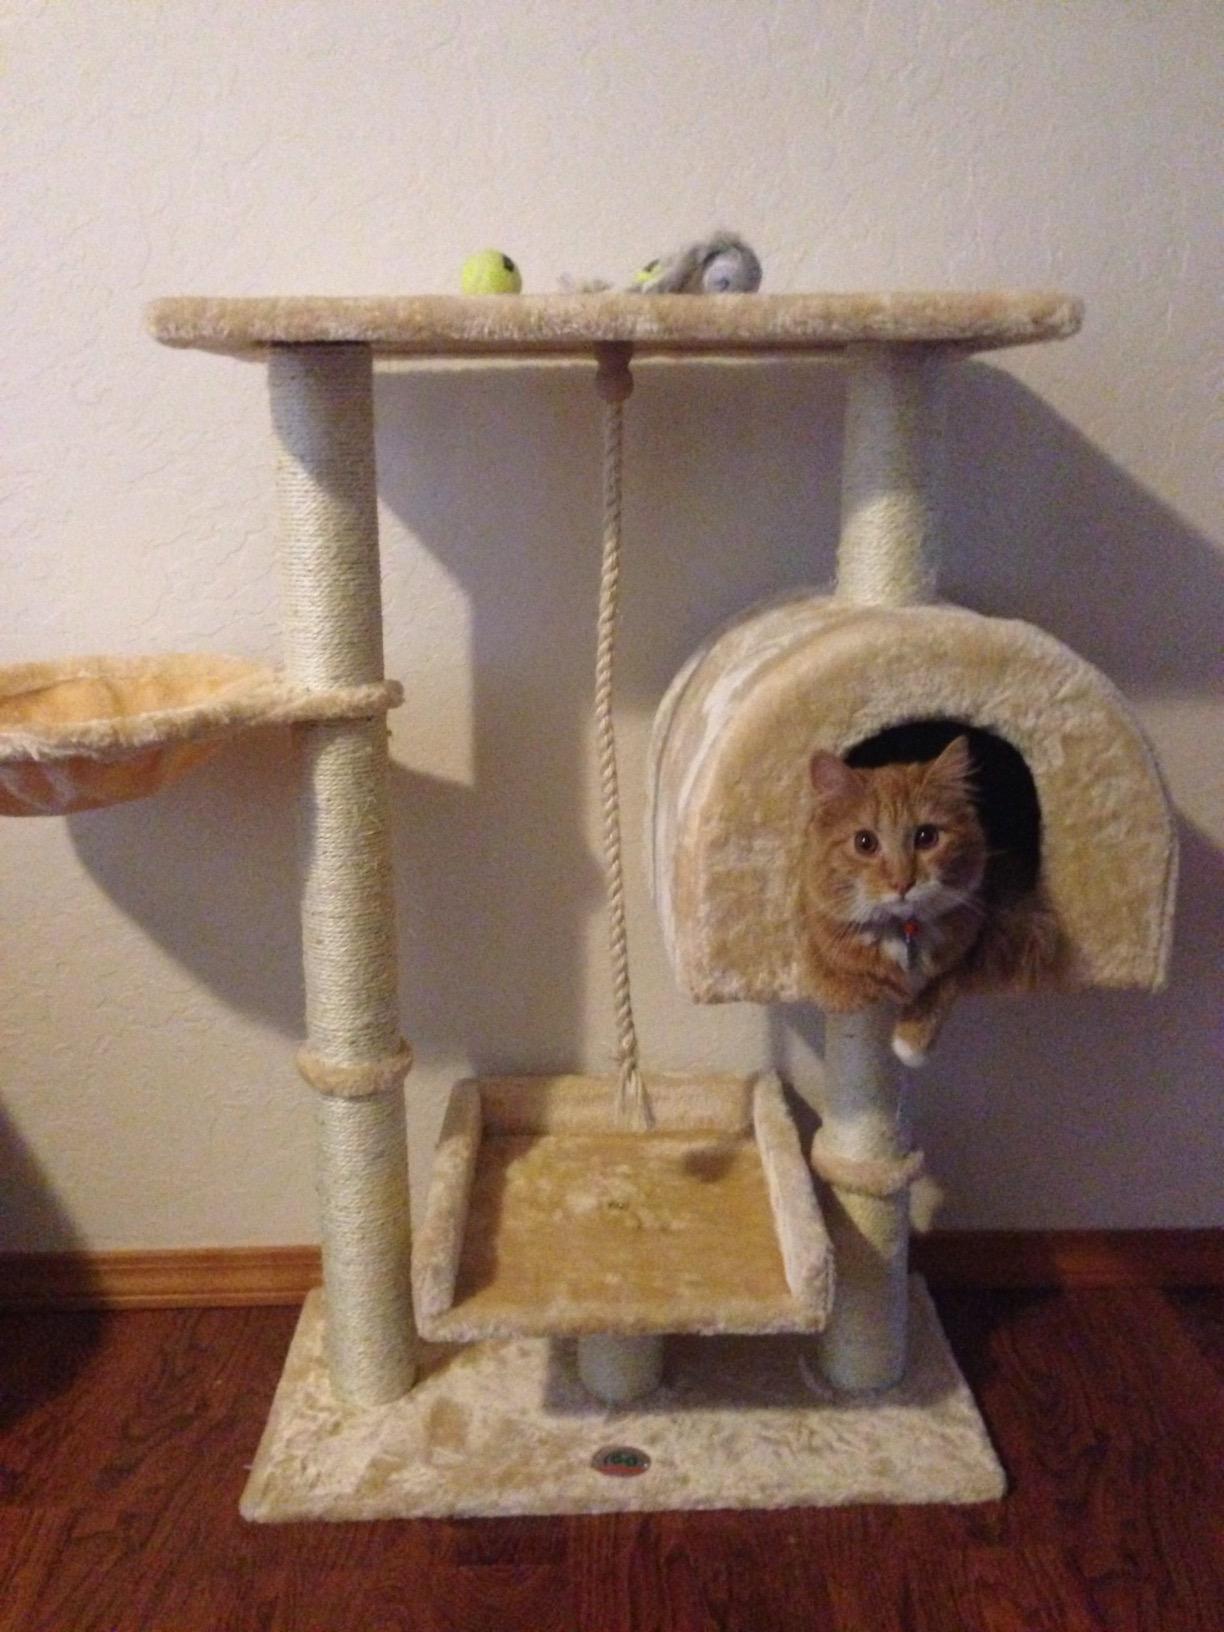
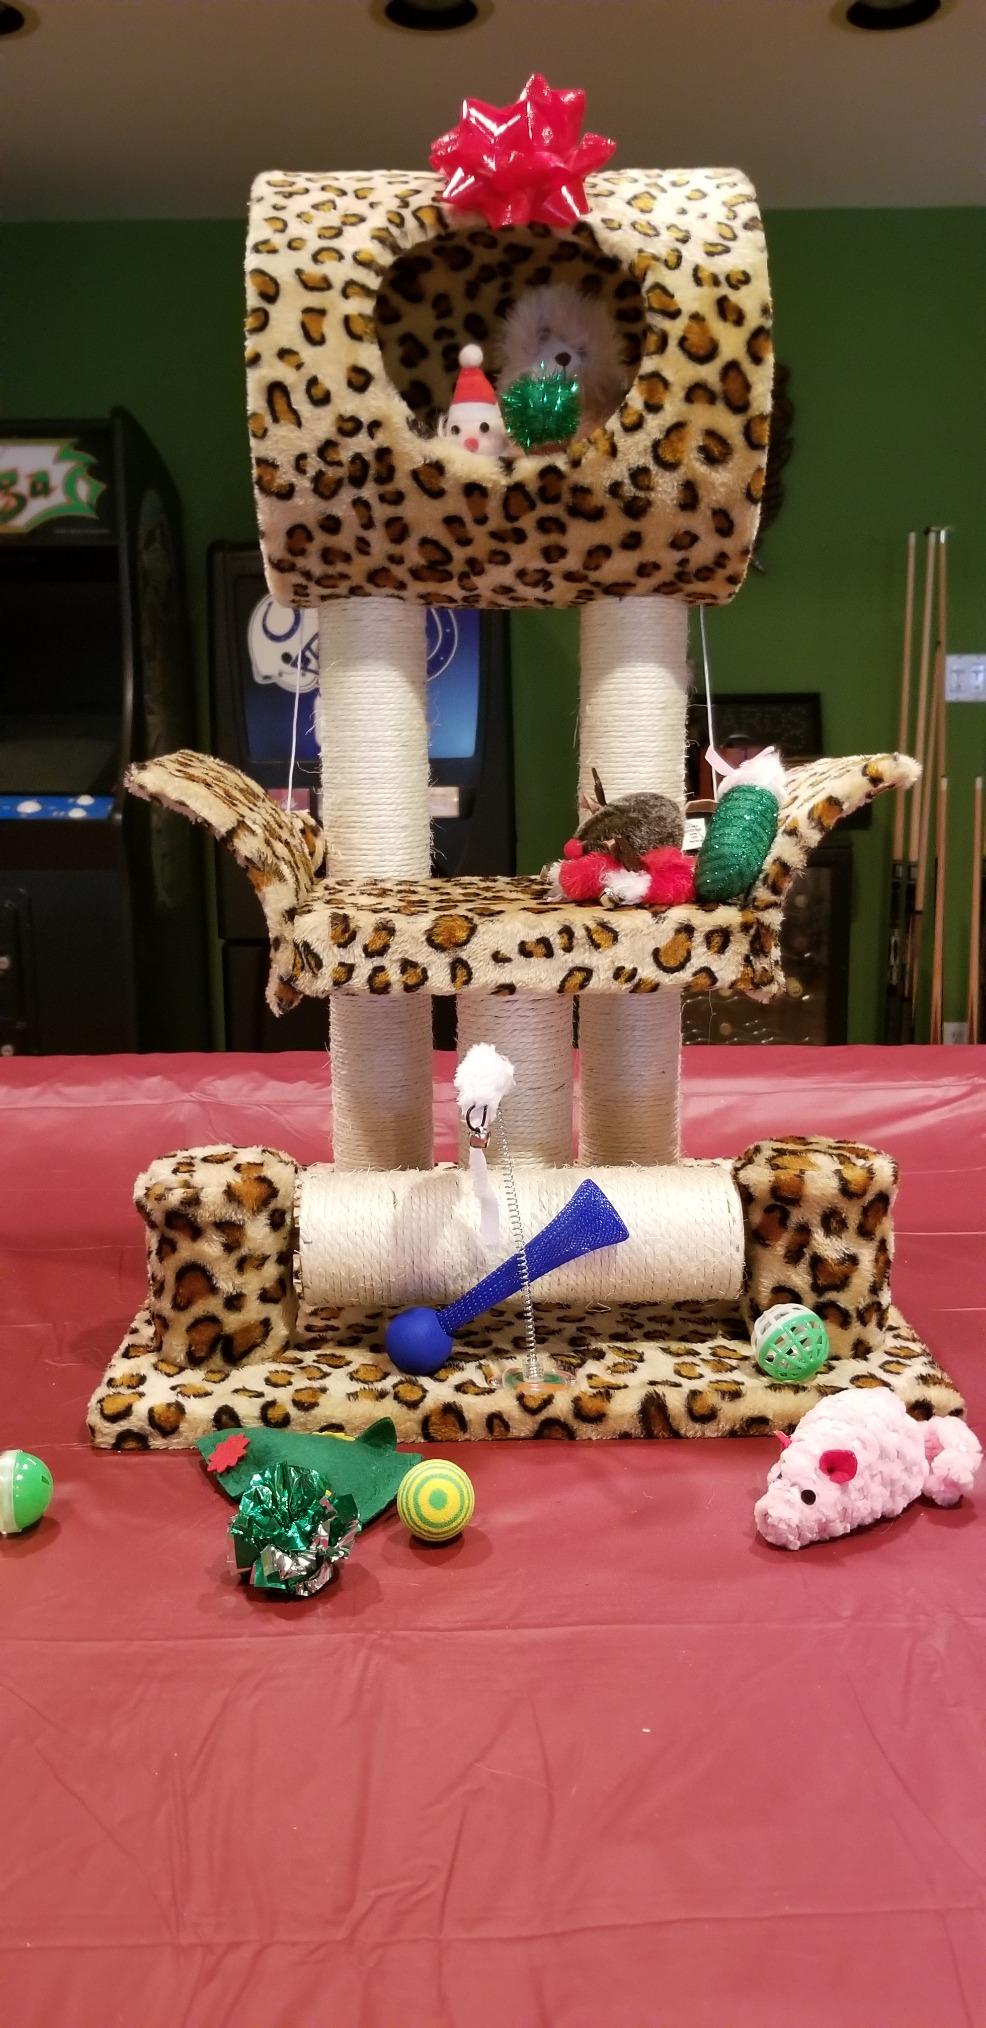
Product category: items_cat tree
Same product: no